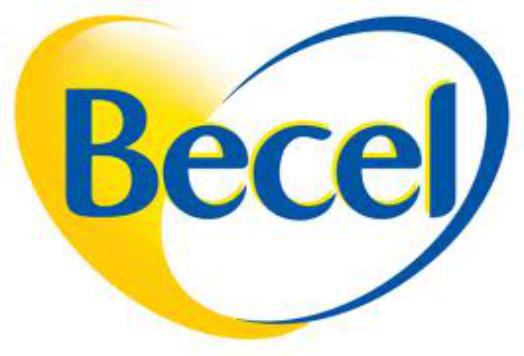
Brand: Becel
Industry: Food